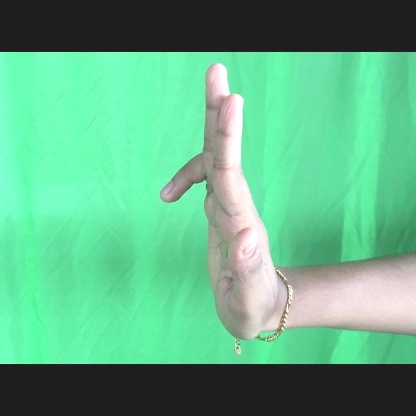
Mudra: Ardhapathaka